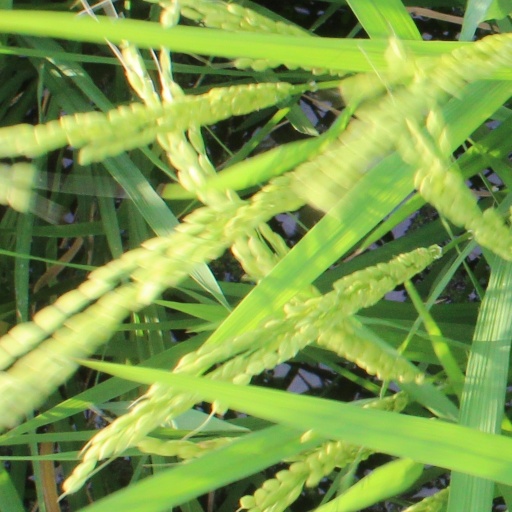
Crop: rice